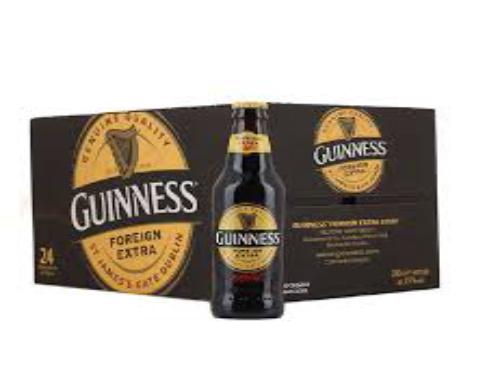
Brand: GUINNESS
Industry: Food